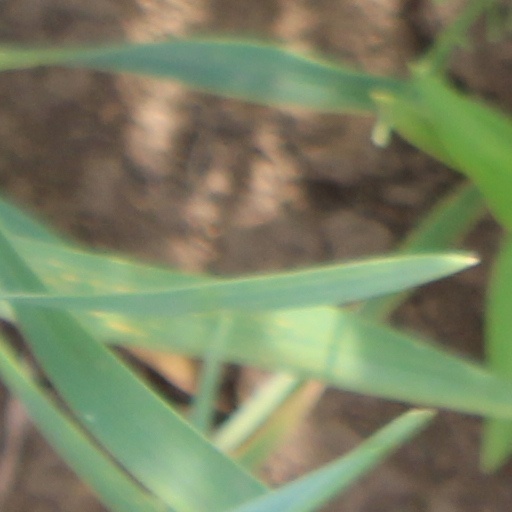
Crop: wheat